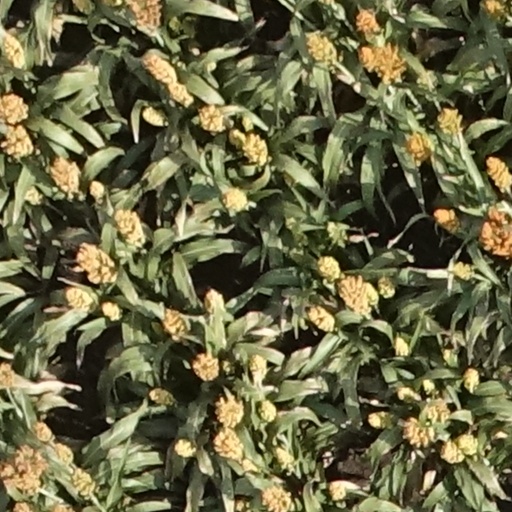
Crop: sorghum